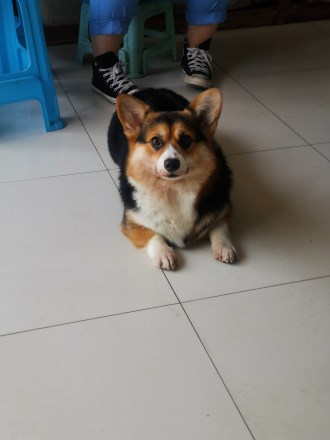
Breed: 2909-n000116-Cardigan